Old City (Bern)

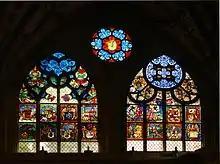
Stained glass windows of the cathedral

The stained-glass windows date from 1441–1450 and are considered the most valuable in Switzerland. The windows include a number of heraldic symbols and religious images as well as an entire "Dance of Death" window. This window shows death, as a skeleton, claiming people from all professions and social classes. A "Dance of Death" was intended as a reminder that death would come to everyone regardless of wealth or status and may have been a comfort in a world filled with plagues and wars.